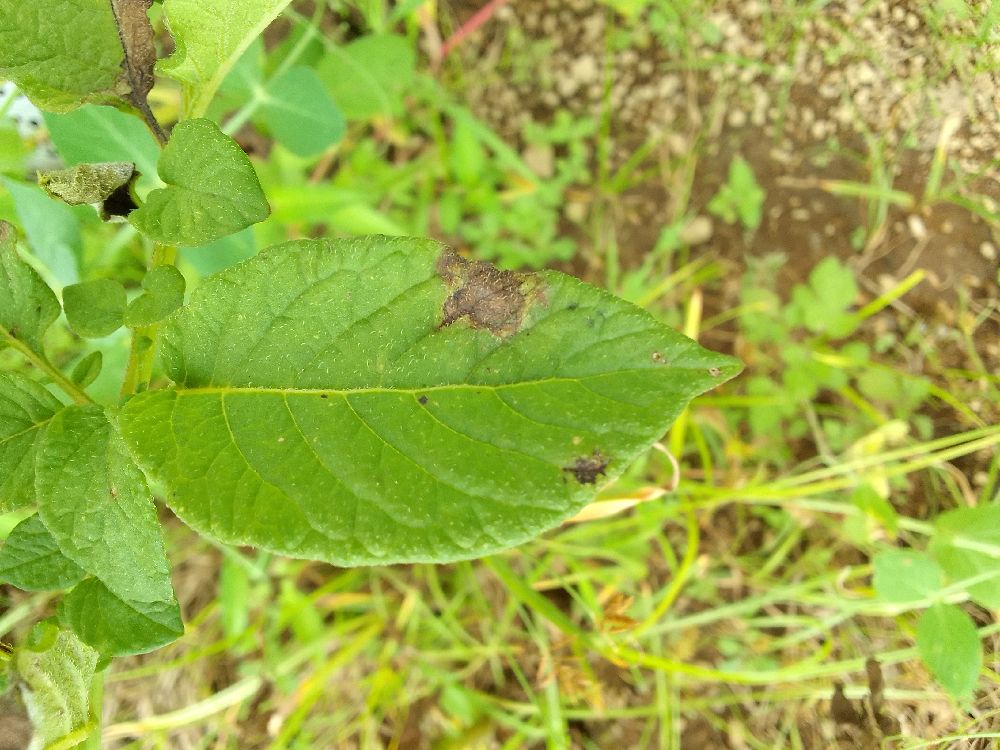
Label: Late blight